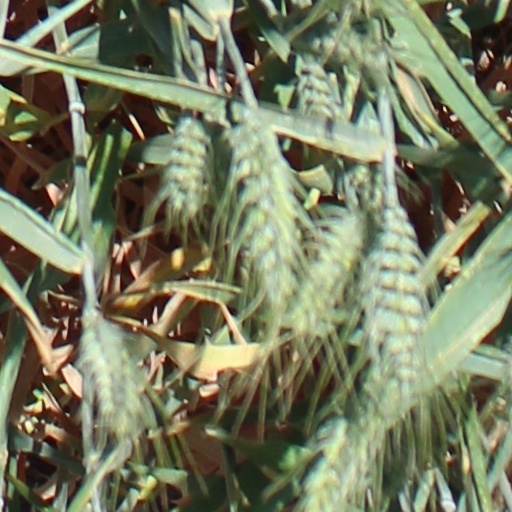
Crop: wheat